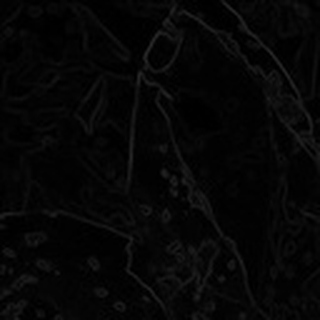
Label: cotton_bacterial_blight